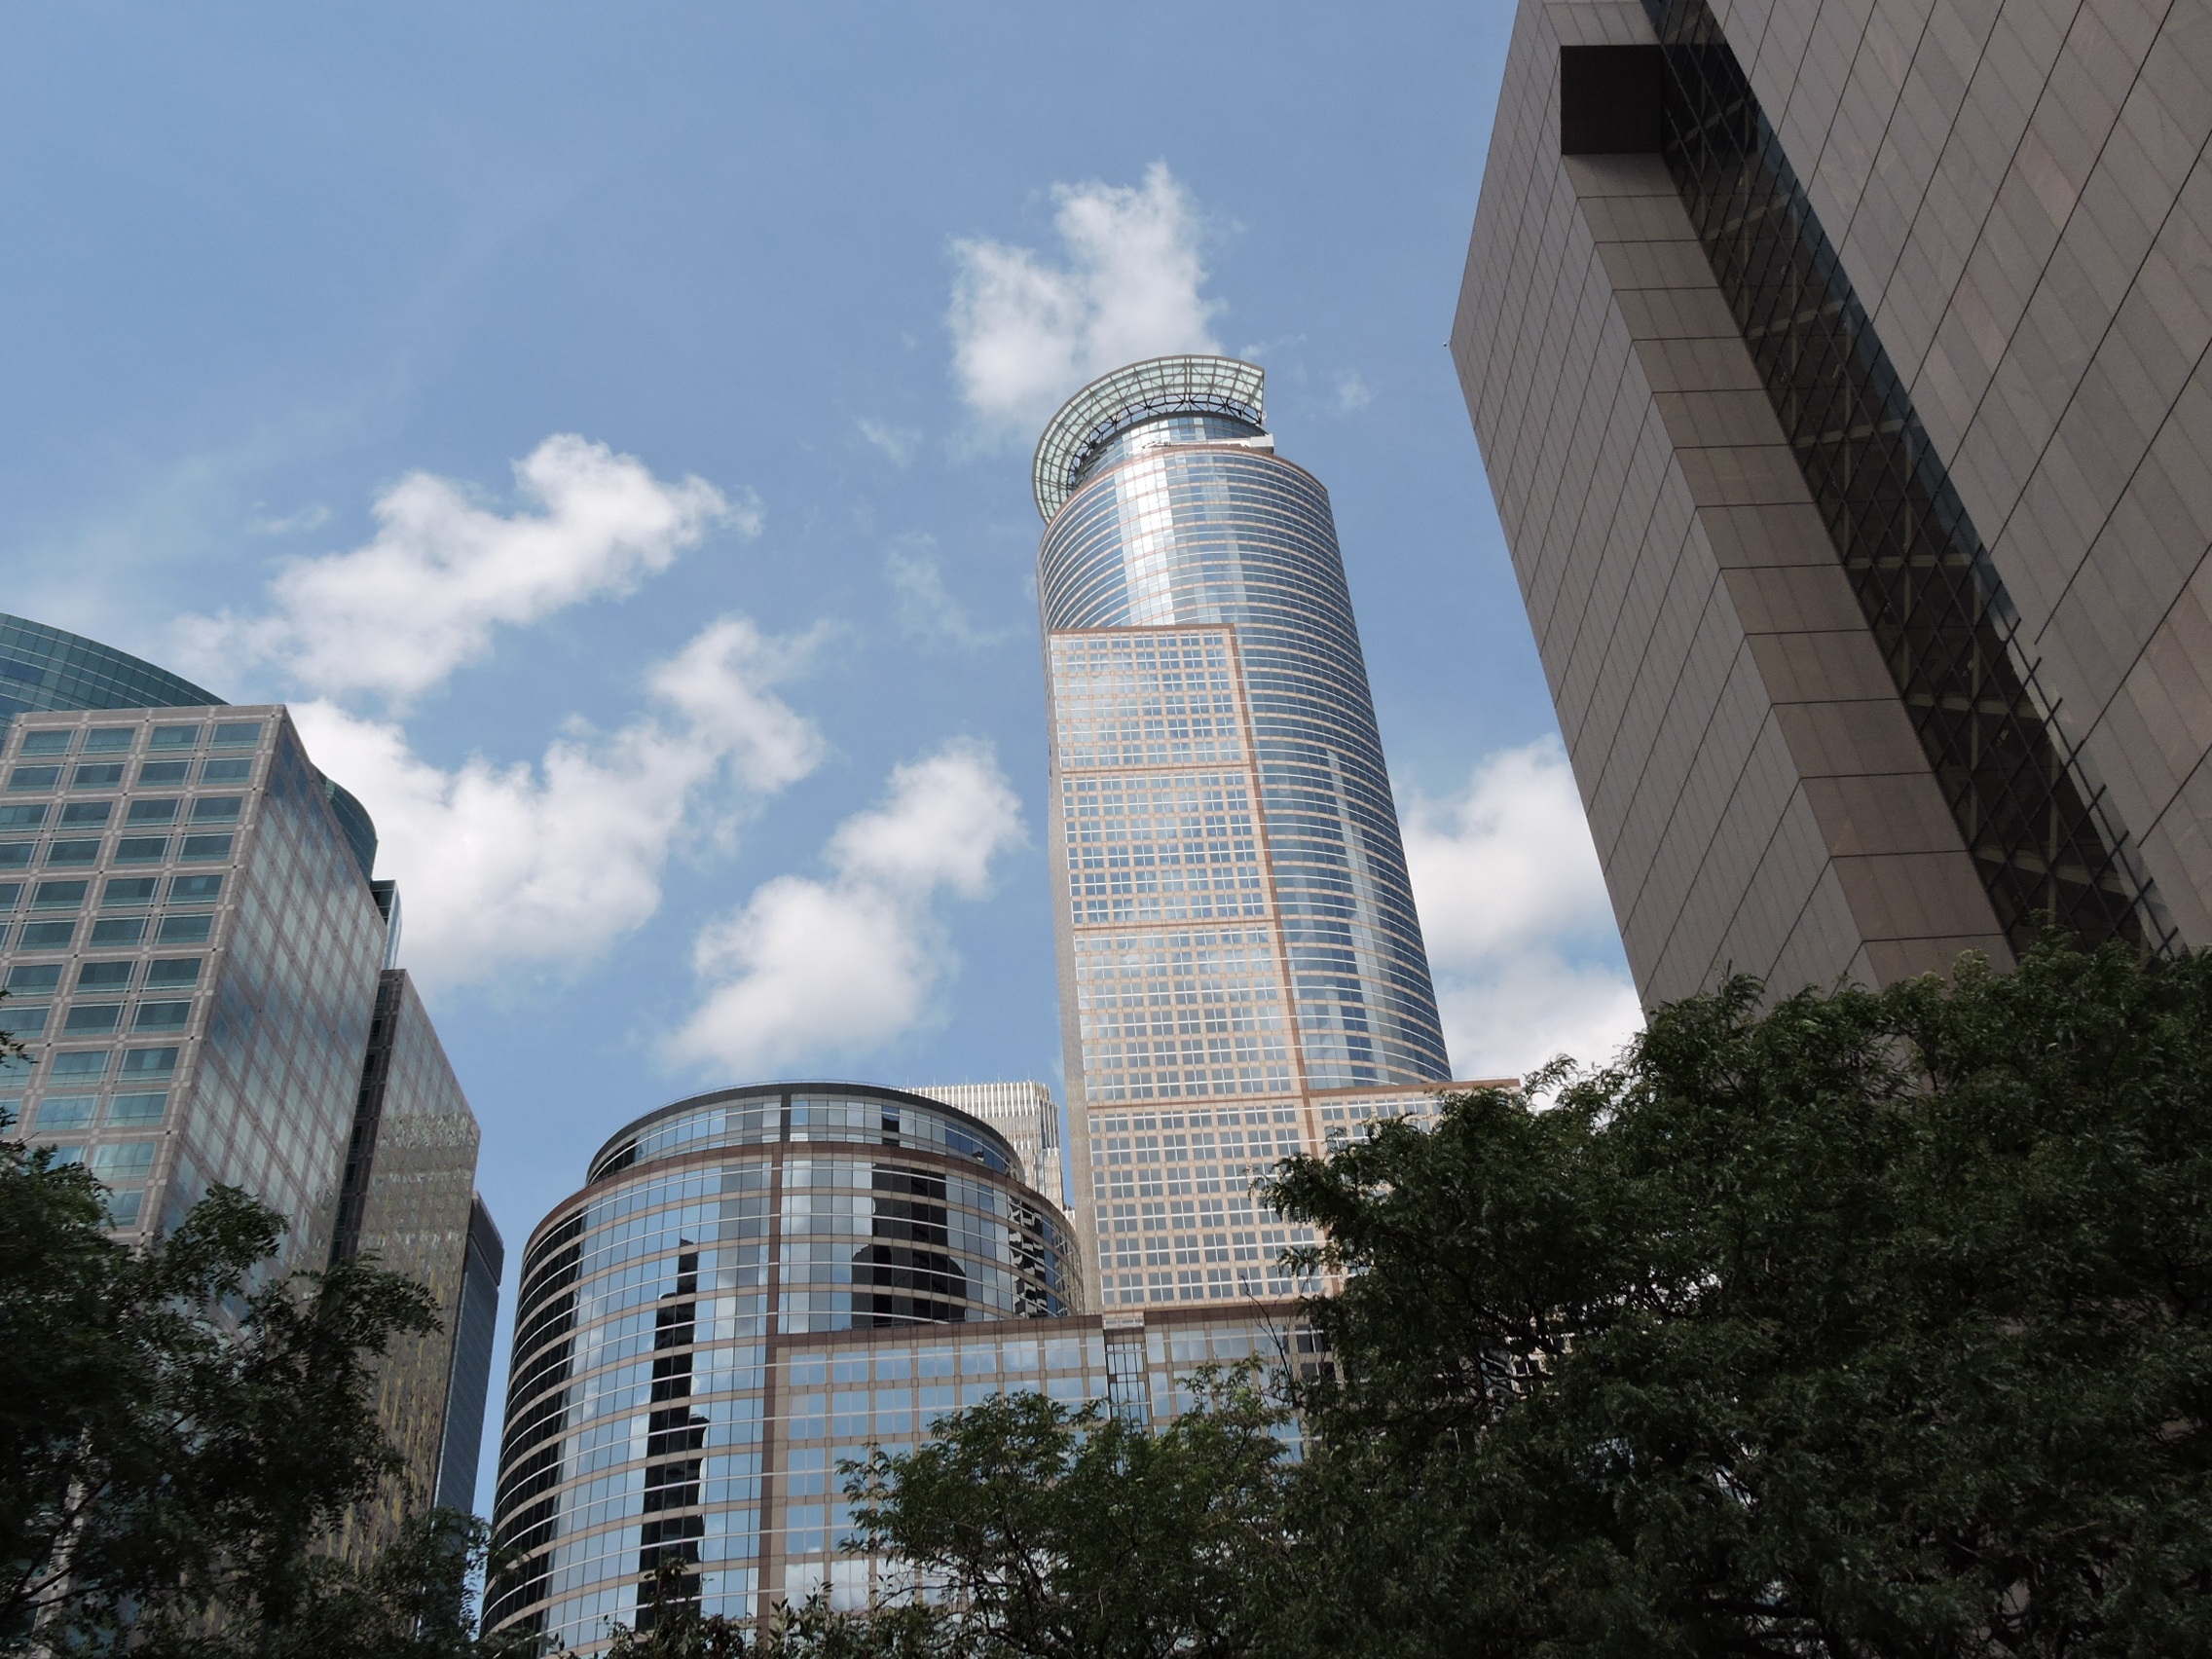
architecture, structure, skyline, building, city, skyscraper, urban, cityscape, downtown, tower, usa, america, landmark, facade, exterior, modern, tower block, metropolis, minnesota, minneapolis, urban area, metropolitan area